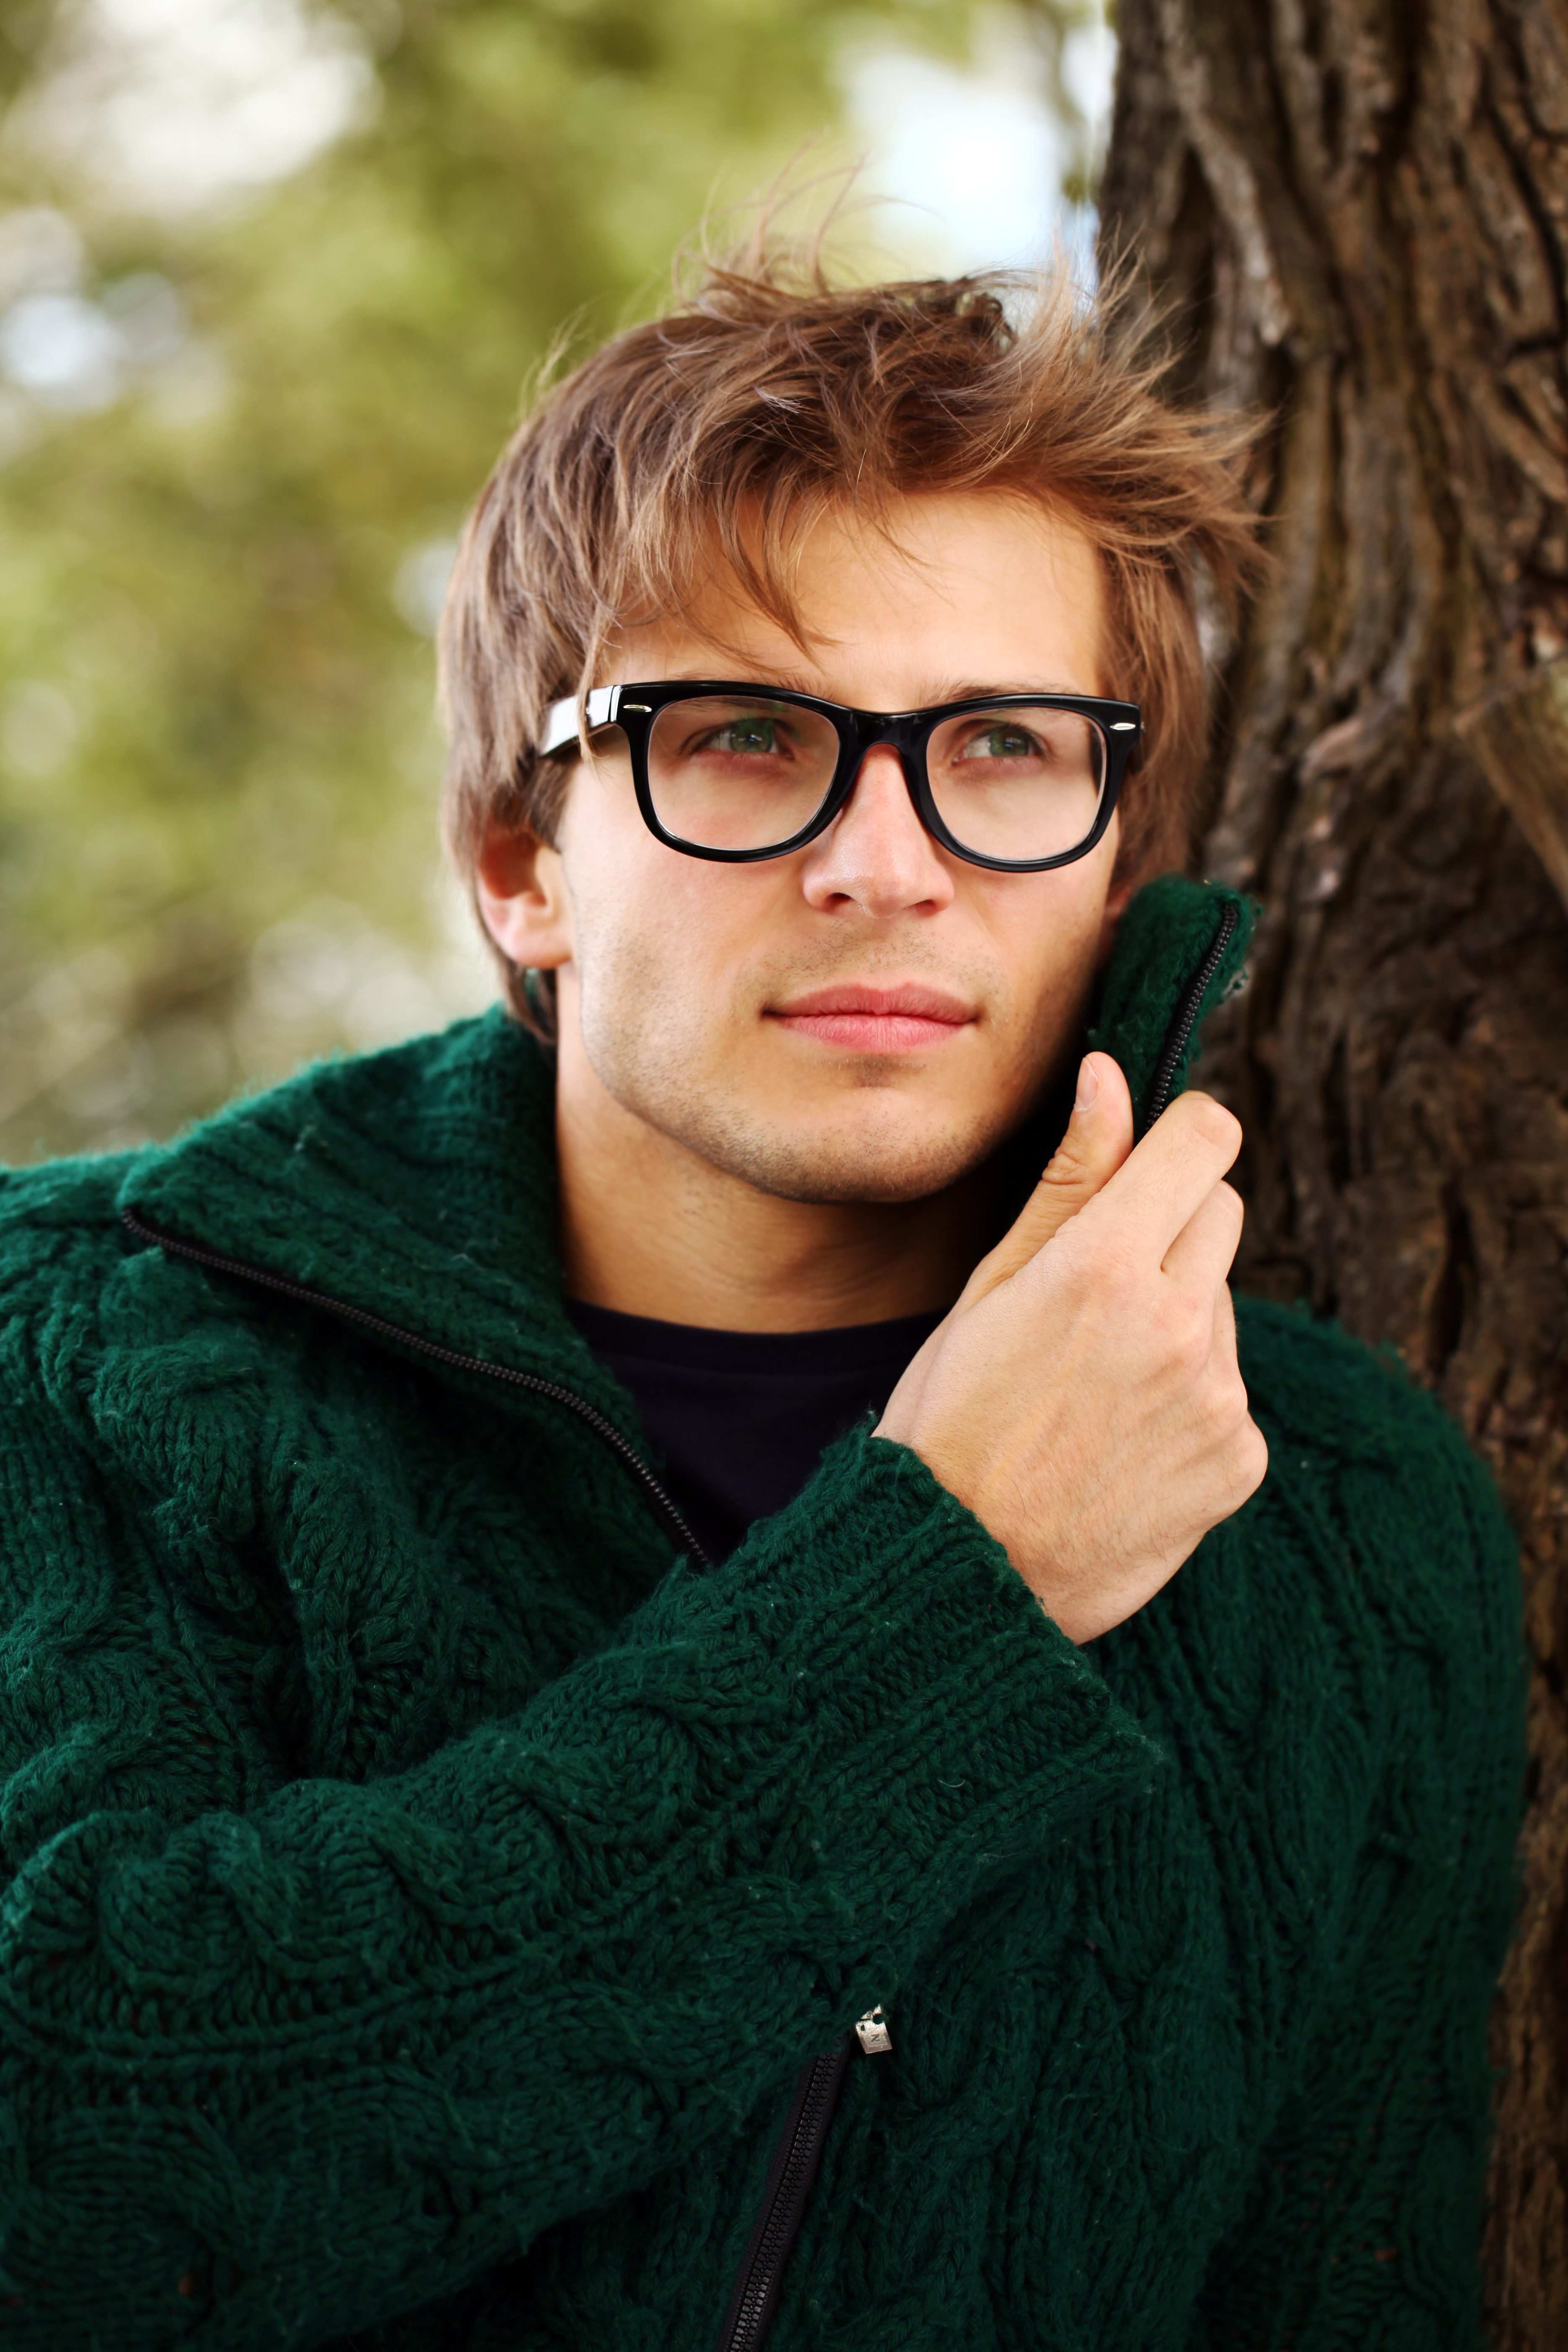
adult, attractive, autumn, casual, caucasian, cheerful, clothing, cold, day, face, fall, fashion, fresh, frost, glasses, green, handsome, happiness, happy, healthy, leaves, lifestyle, look, male, man, nature, only, outdoor, outside, park, people, person, photo, portrait, season, single, smiling, standing, student, sunny, sweater, tree, warm, white, wood, young, youth, forehead, vision care, flash photography, sleeve, branch, People in nature, eyewear, gesture, grass, cool, trunk, forest, fun, brown hair, woolen, portrait photography, woodland, fur, sitting, wool, photo shoot, hoodie, top